Schweinfurt

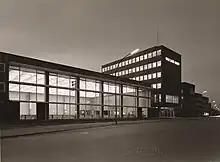
Ernst-Sachs-Straße in 1959

After the war Schweinfurt became a stronghold of the U.S. military and their dependents. Thus Schweinfurt recovered relatively quickly from its third period of destruction. The tank barracks renamed Ledward Barracks in 1946, became the headquarters of the newly founded U.S. Army Garrison Schweinfurt (USAG Schweinfurt). The U.S. Army took over the Luftwaffe Airfield as Schweinfurt Army Heliport and renamed the air base to "Conn Barracks". In the course of time, until 2014, they were expanded into large barracks with many hangars, administration buildings, a large event hall, church and sports facilities.